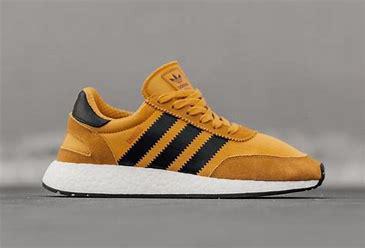
Brand: Adidas
Model: Iniki Runner